Zhu Dawei (baseball)

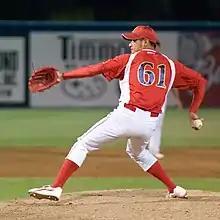
Zhu with the China national baseball team in 2008

Zhu Dawei (born 25 July 1988 in Shanghai, China) is a Chinese baseball pitcher for the Saitama Seibu Lions. He was a member of the China national baseball team in the 2009 World Baseball Classic